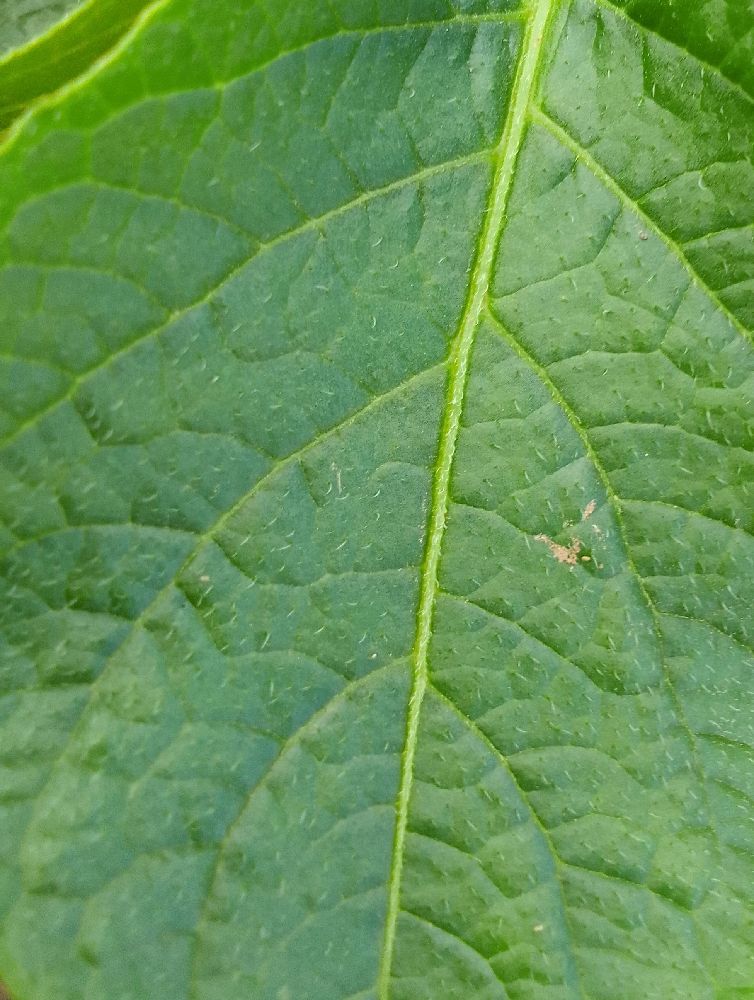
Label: Healthy